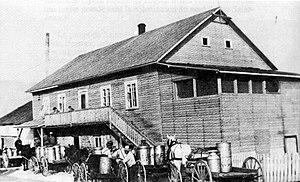
La réception du lait à la fromagerie Albert Perron, vers 1935
Le Musée du fromage cheddar est une institution muséale située à Saint-Prime, dans la région du Saguenay-Lac-Saint-Jean au Québec, et dont la mission est de diffuser l'histoire de l'ancienne fromagerie Perron et de la production du fromage artisanal au Québec à la fin du XIXᵉ siècle et au début XXᵉ siècle.